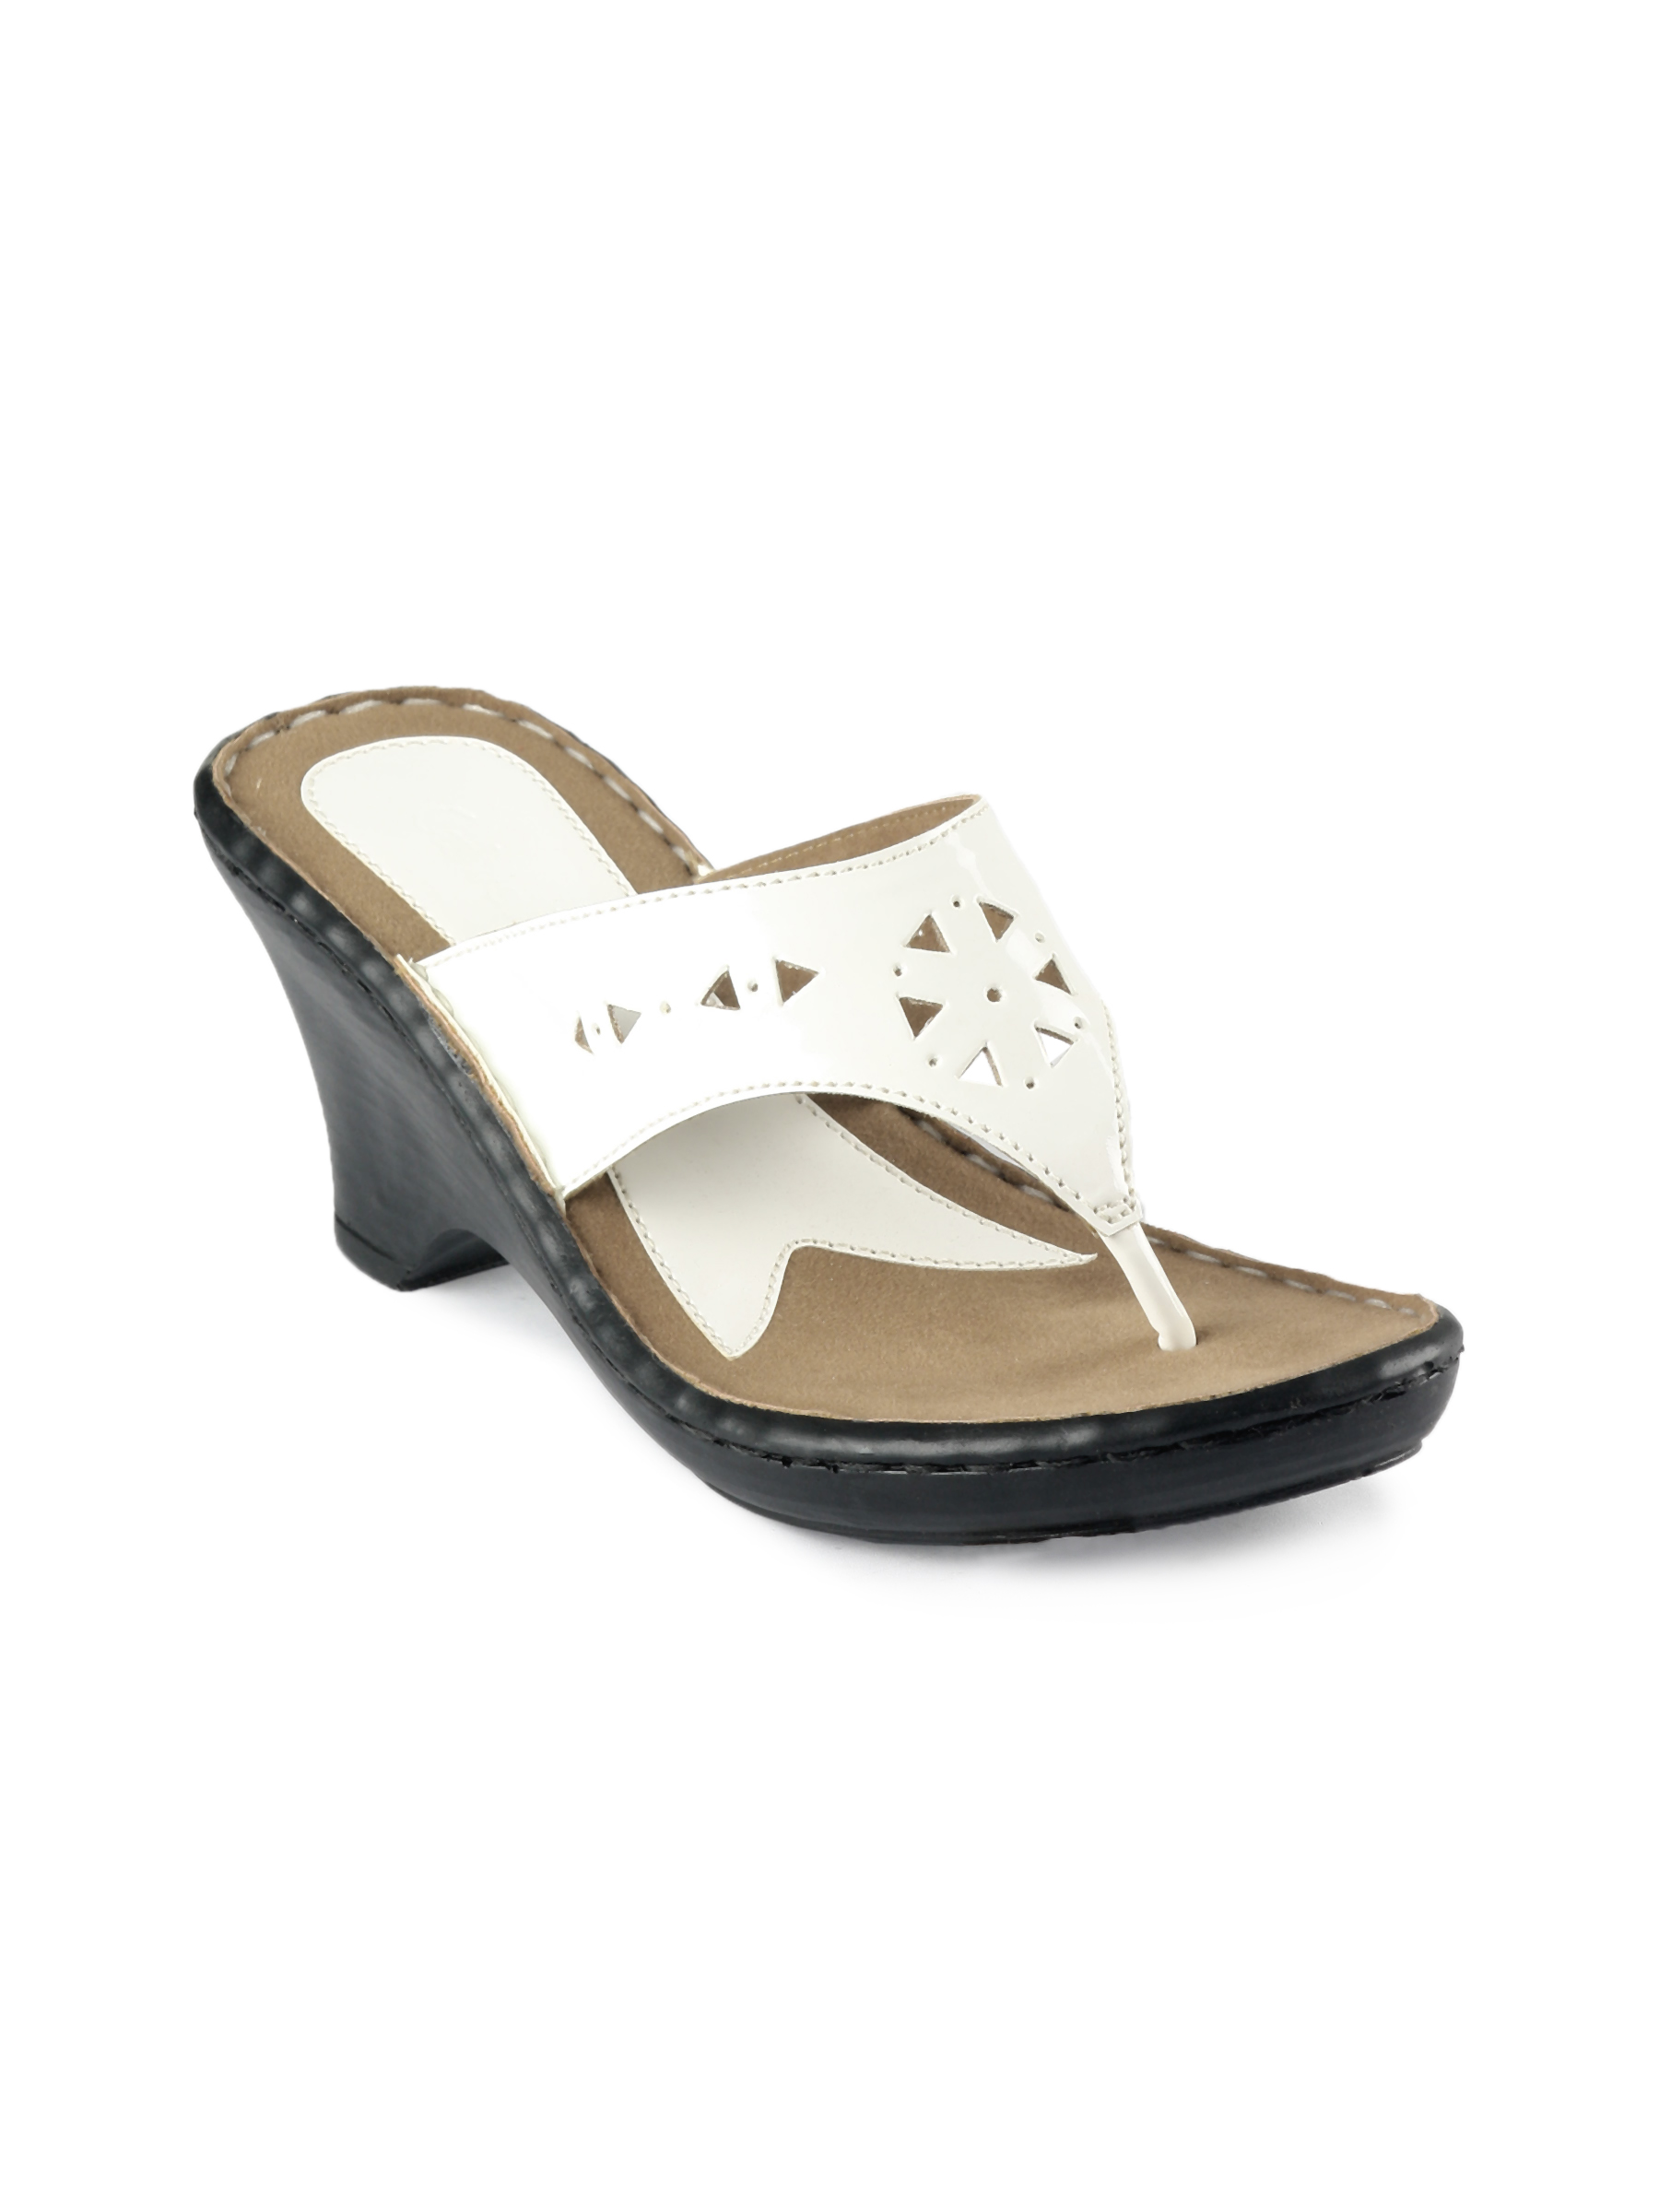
Catwalk Women Casual White Heels
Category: Footwear / Shoes / Heels
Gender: Women
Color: White
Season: Winter 2015
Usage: Casual